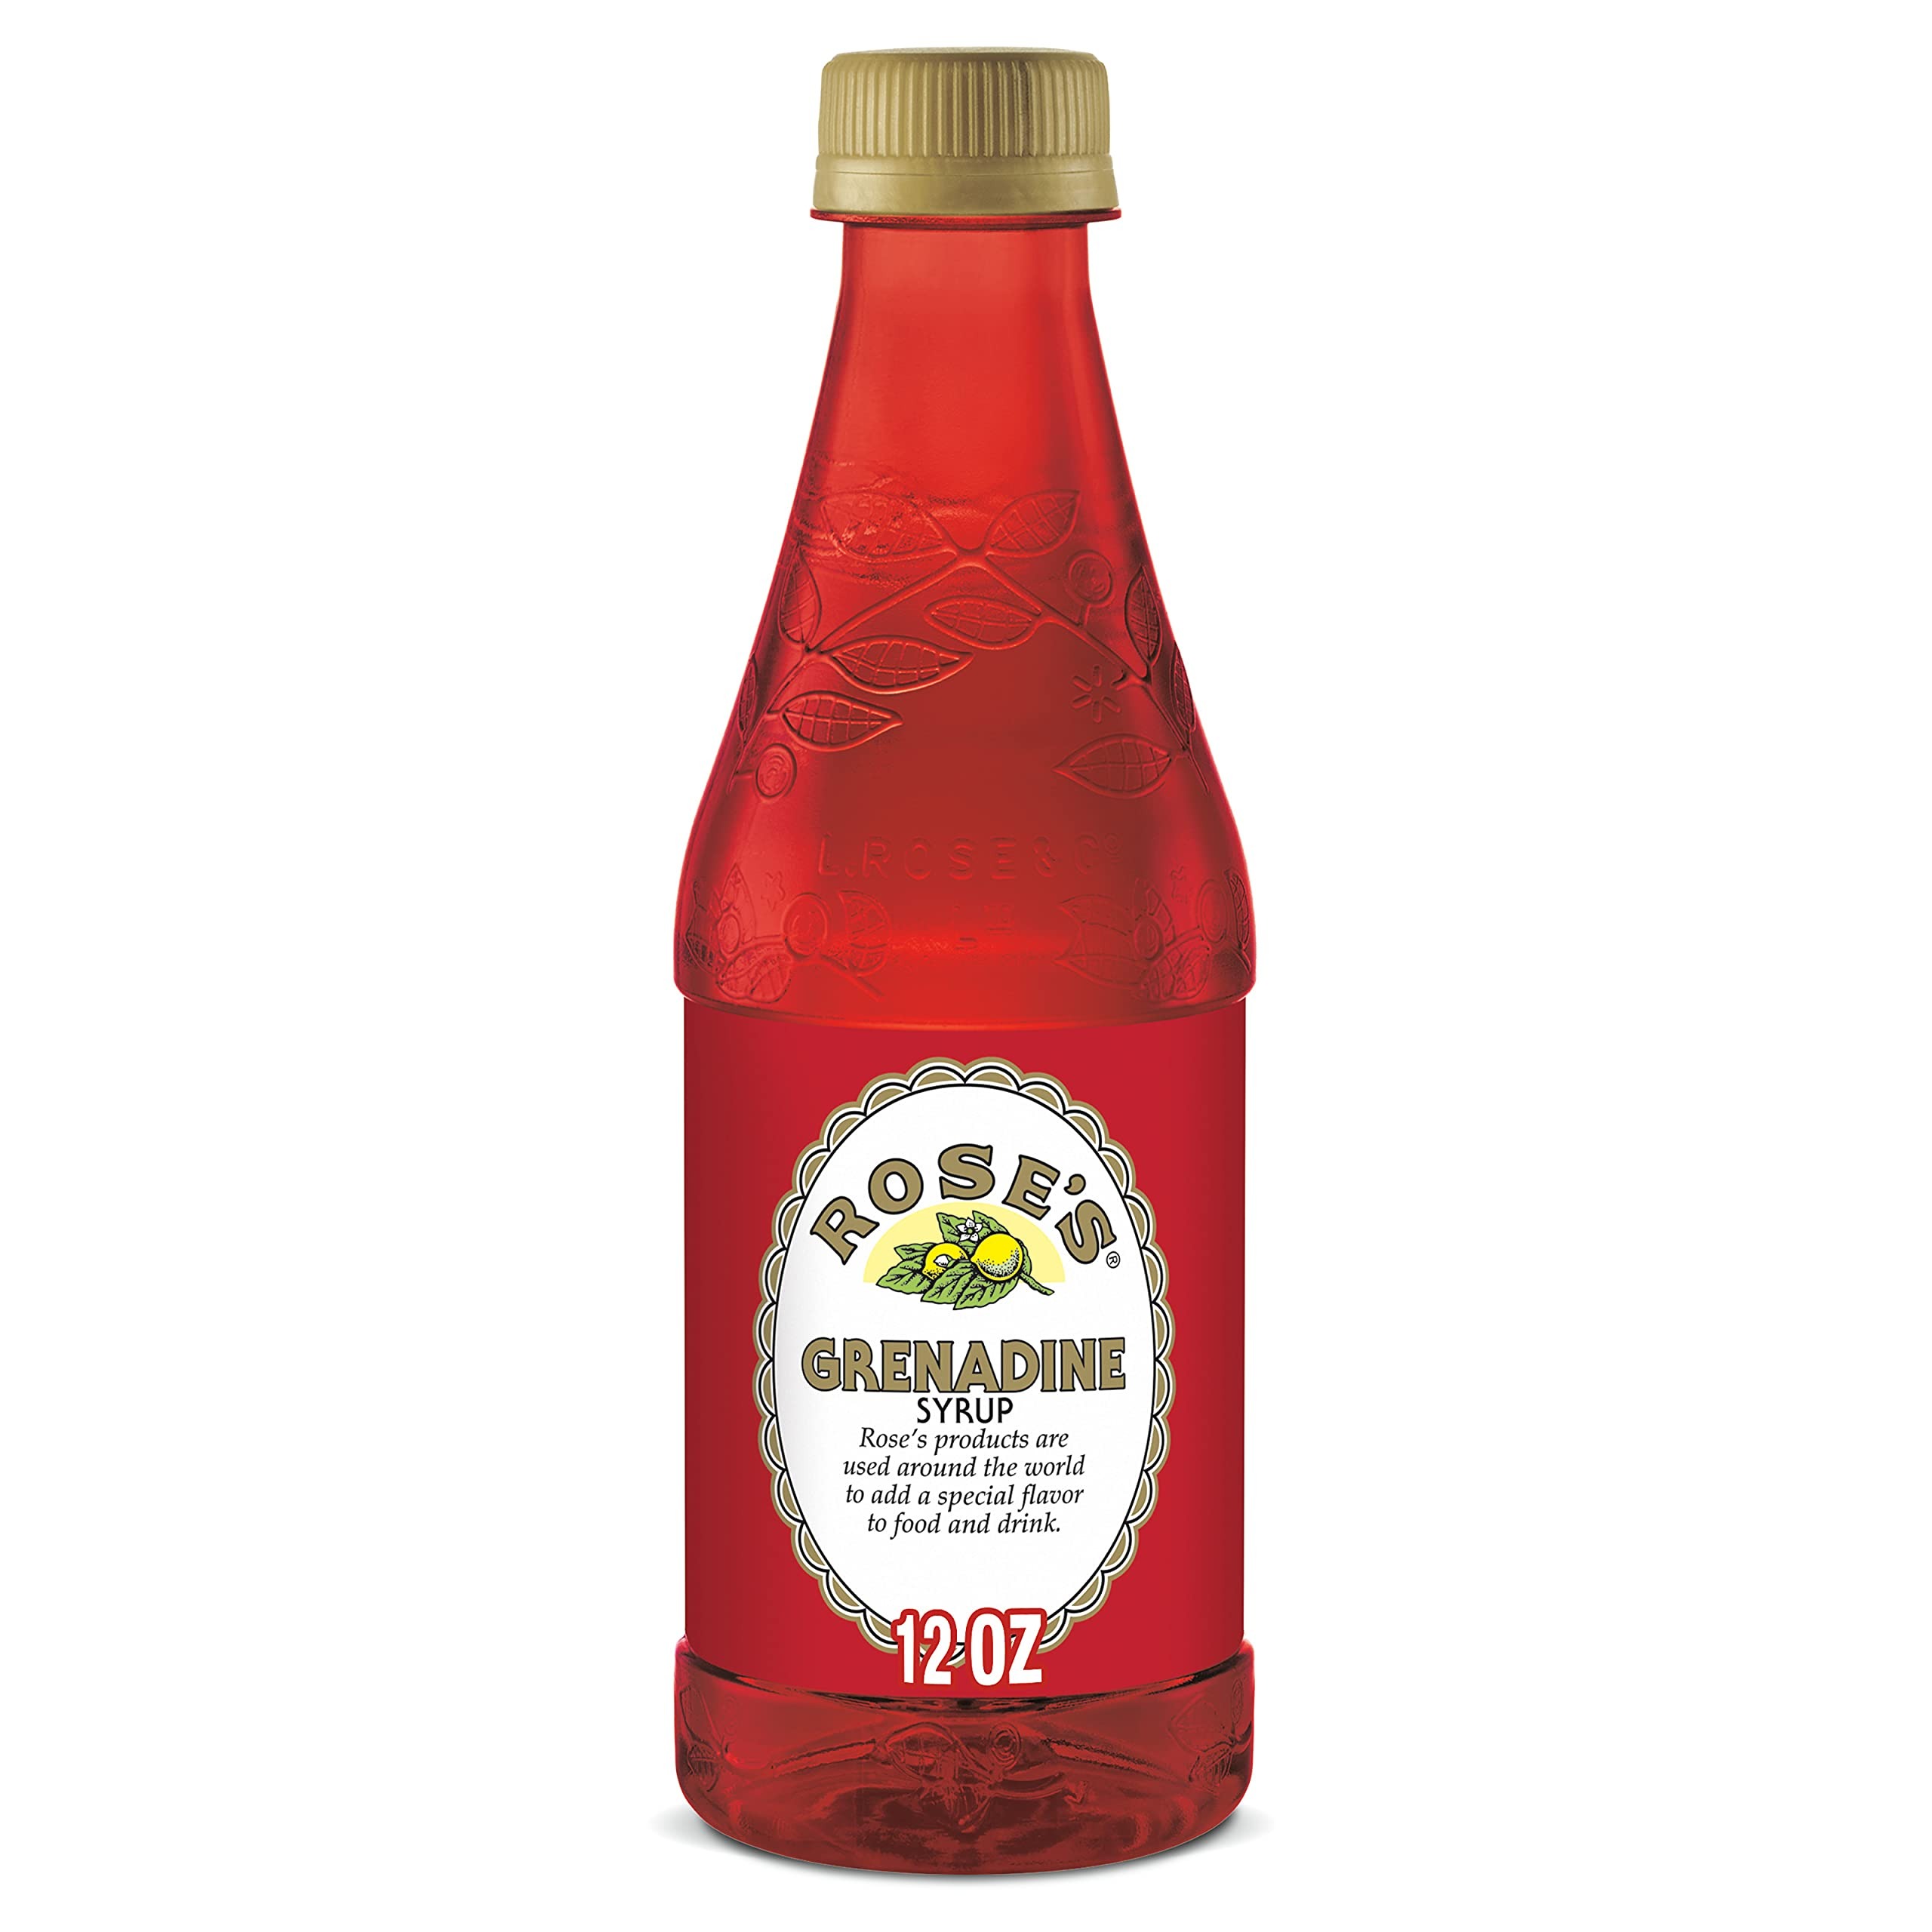
Item Name: Rose's Grenadine, 12 fl oz bottle, Made with Pomegranate Flavor, Mixer to Add to Cocktails and Non-Alchoholic Drinks, Trusted by Bartenders
Bullet Point 1: Rich red concoction for ultimate mixability into your favorite spirits and cocktails
Bullet Point 2: Trusted by bartenders for over a century
Bullet Point 3: Adds premium flavor to cocktails and non-alcoholic beverages
Bullet Point 4: Mix with 7UP for the perfect Shirley Temple
Value: 12.0
Unit: Fl Oz

Price: 4.18